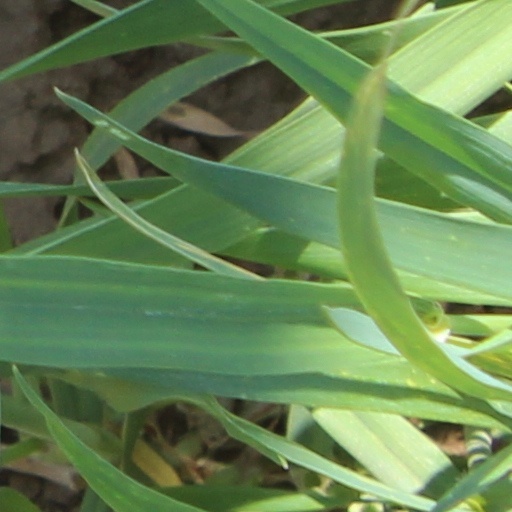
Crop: wheat